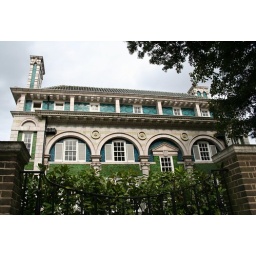
Amazing house we discovered while walking in Holland Park